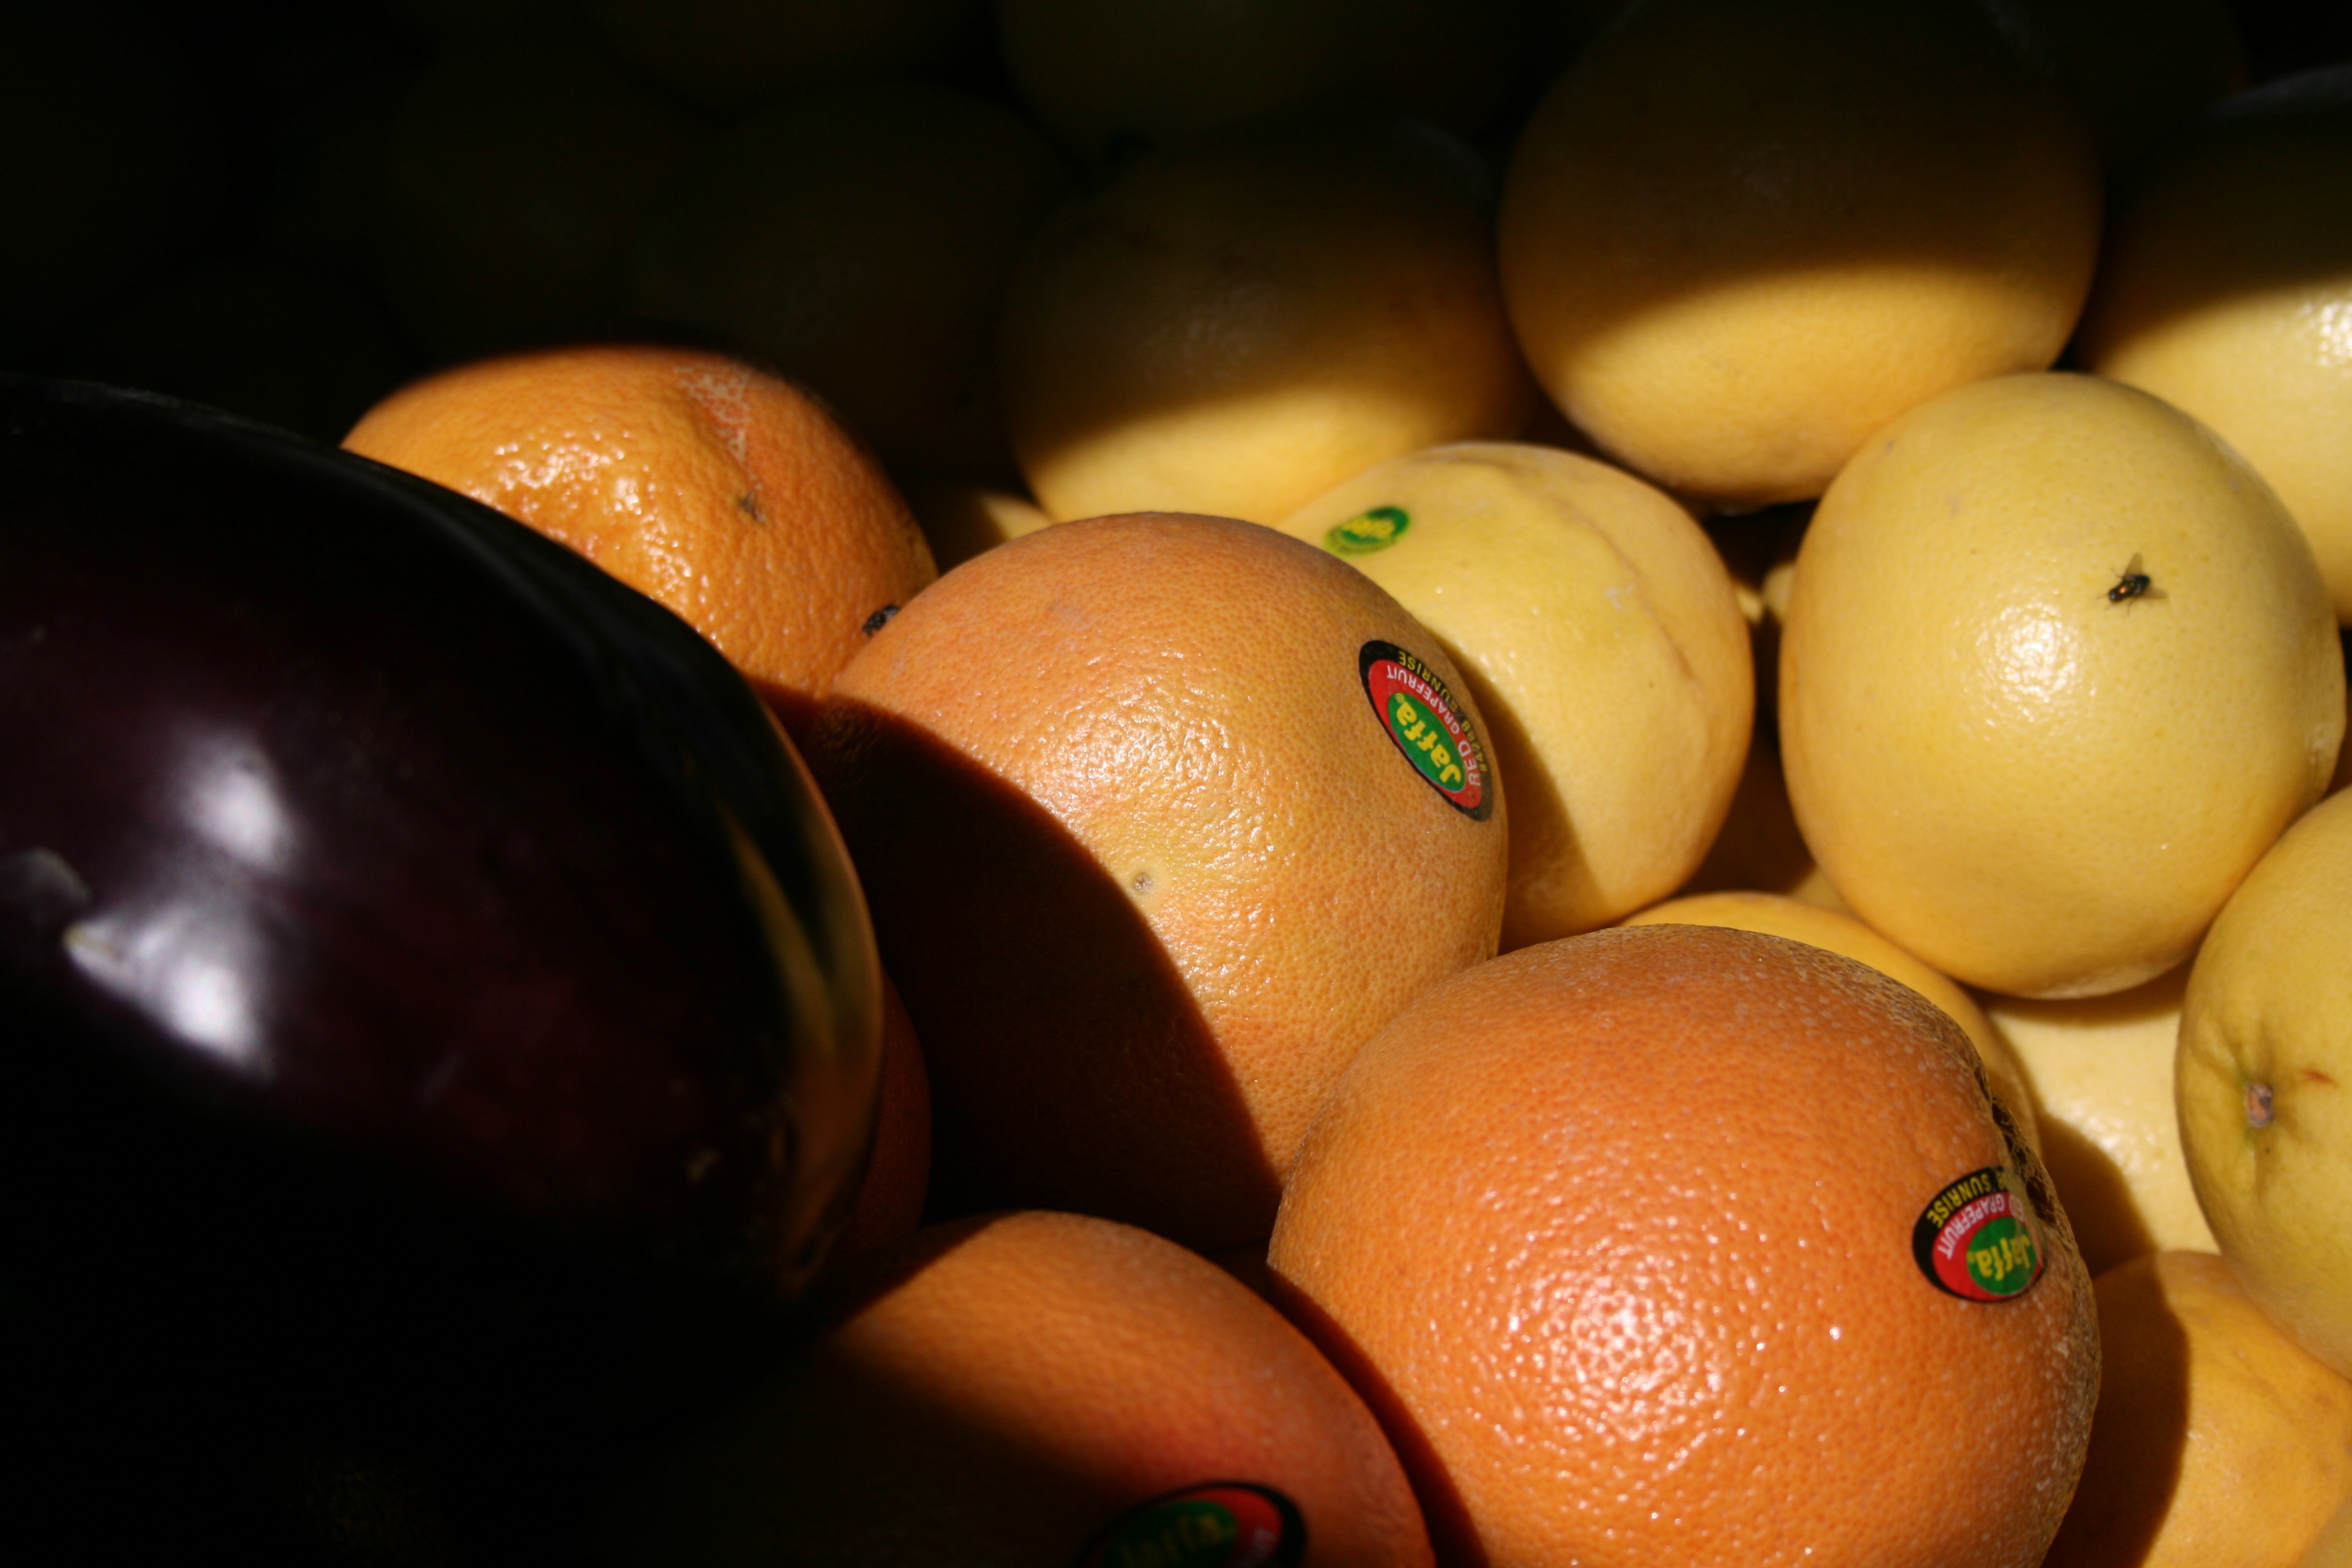
plant, fruit, orange, food, produce, fresh, citrus, eggplant, macro photography, flowering plant, friuts, land plant